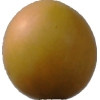
Label: cherry_wax